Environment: real
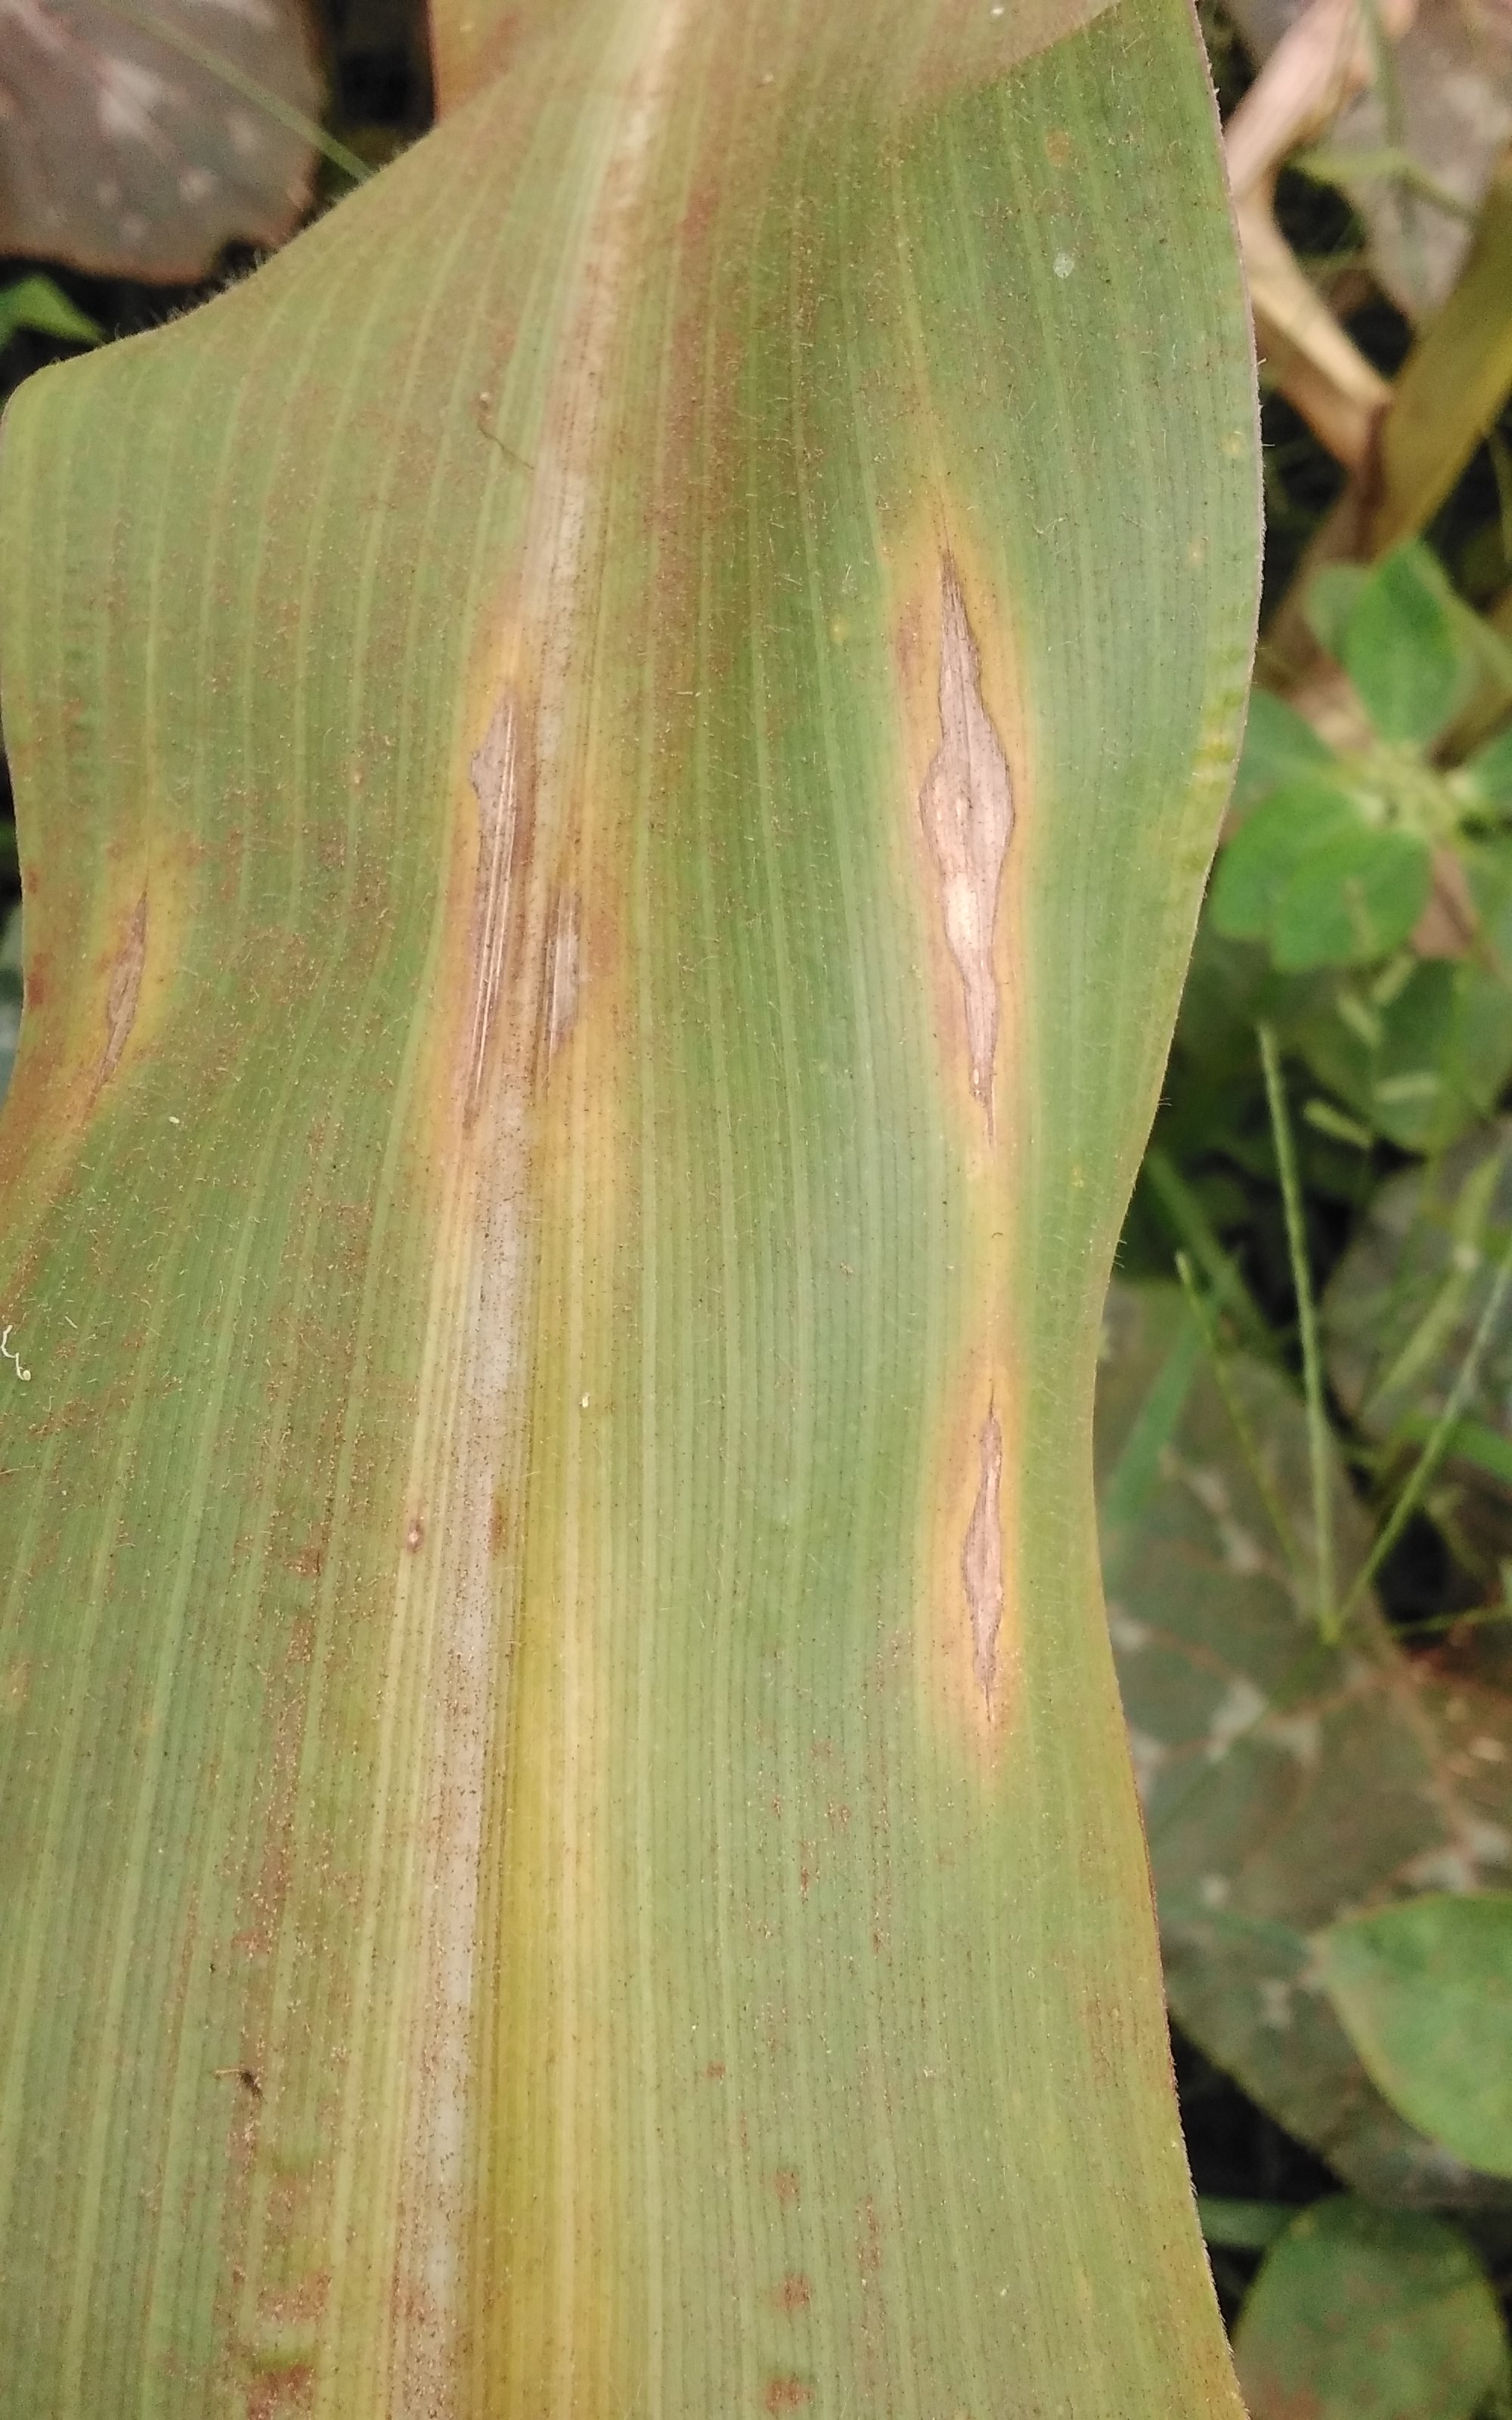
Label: northern_corn_leaf_blight